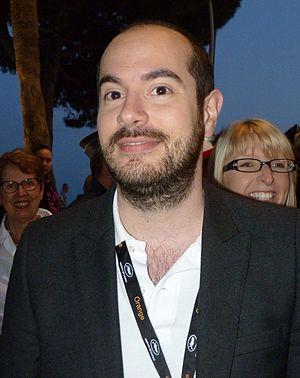
Kyan Khojandi au Festival de Cannes 2012.
Bref. est une série télévisée française de format shortcom créée par Kyan Khojandi et Bruno Muschio et diffusée au sein du Grand Journal de Canal+ du 29 août 2011 au 12 juillet 2012.